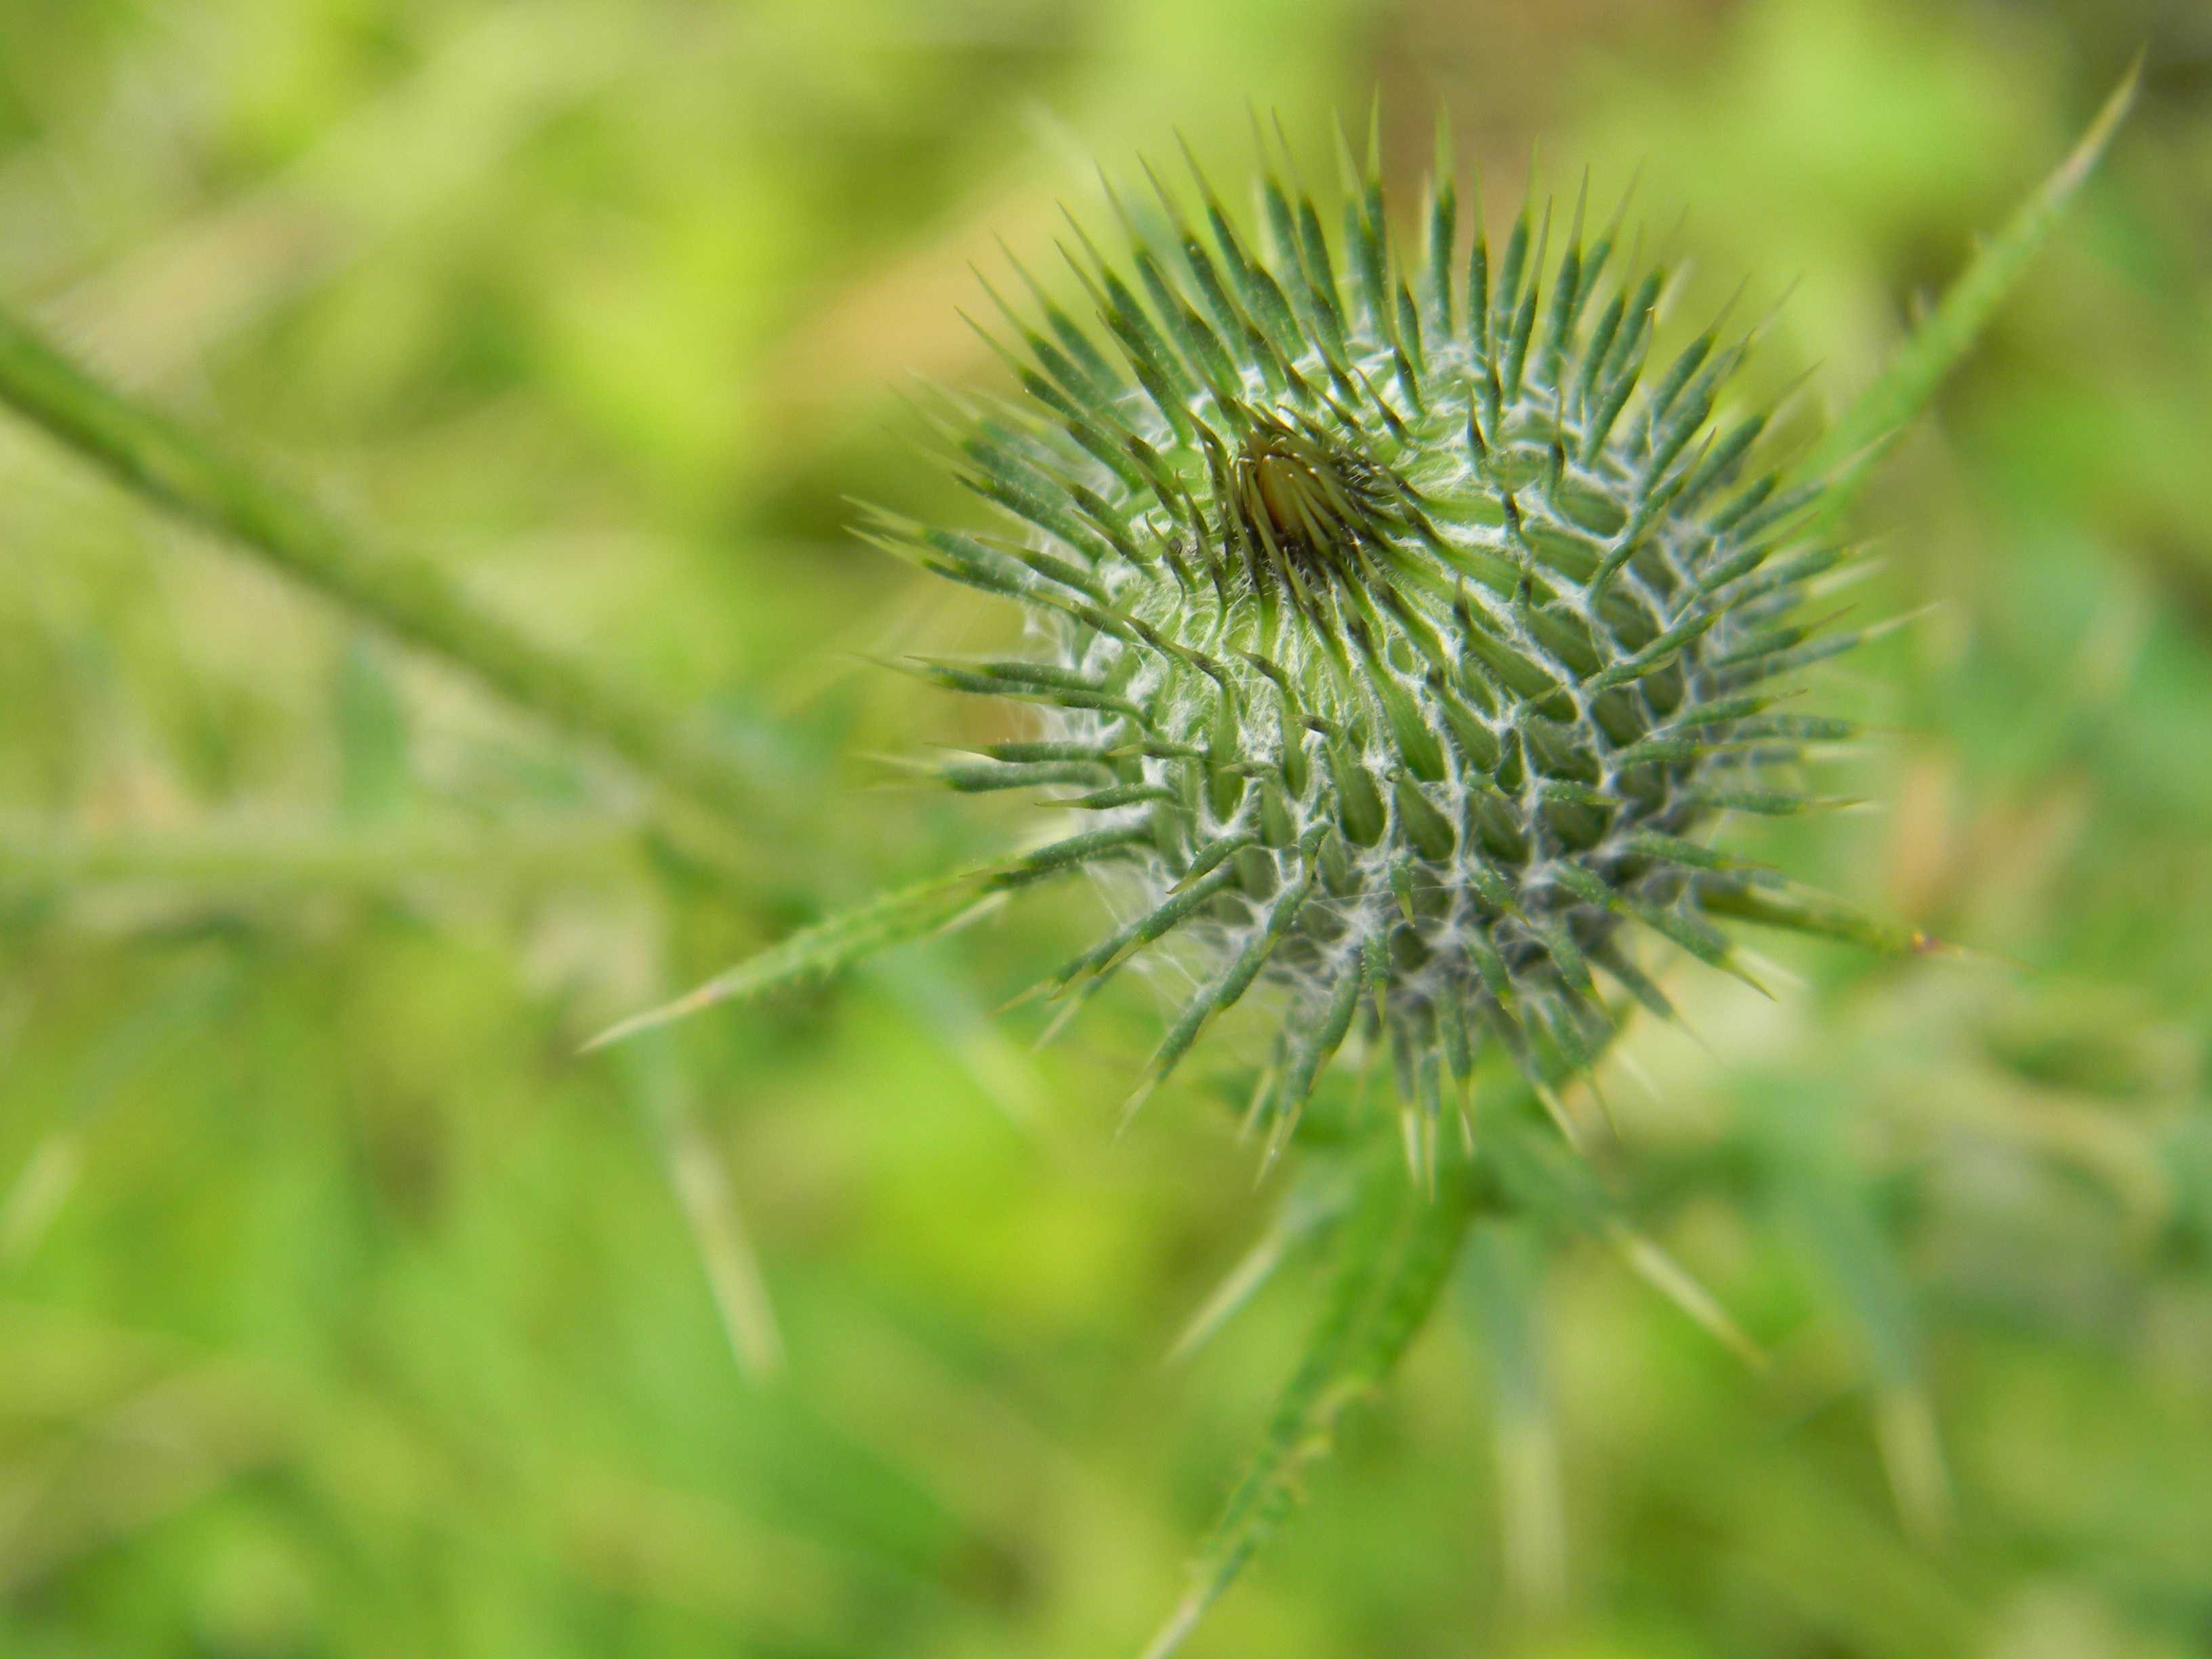
nature, grass, plant, prairie, flower, green, produce, botany, flora, wildflower, close up, thistle, spines, macro photography, flowering plant, daisy family, silybum, plant stem, land plant, thorns spines and prickles